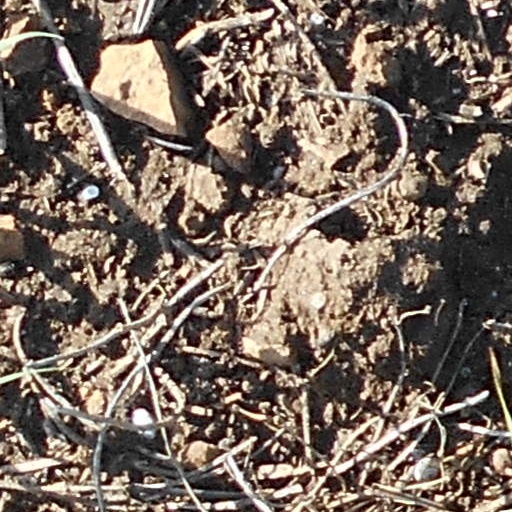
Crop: wheat